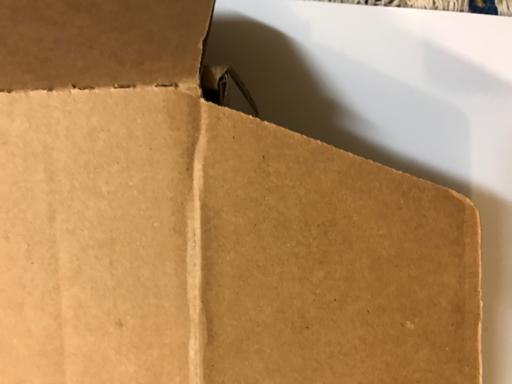
Waste category: cardboard